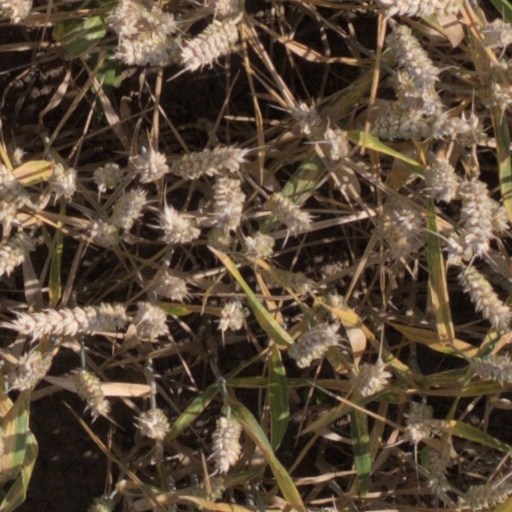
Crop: wheat